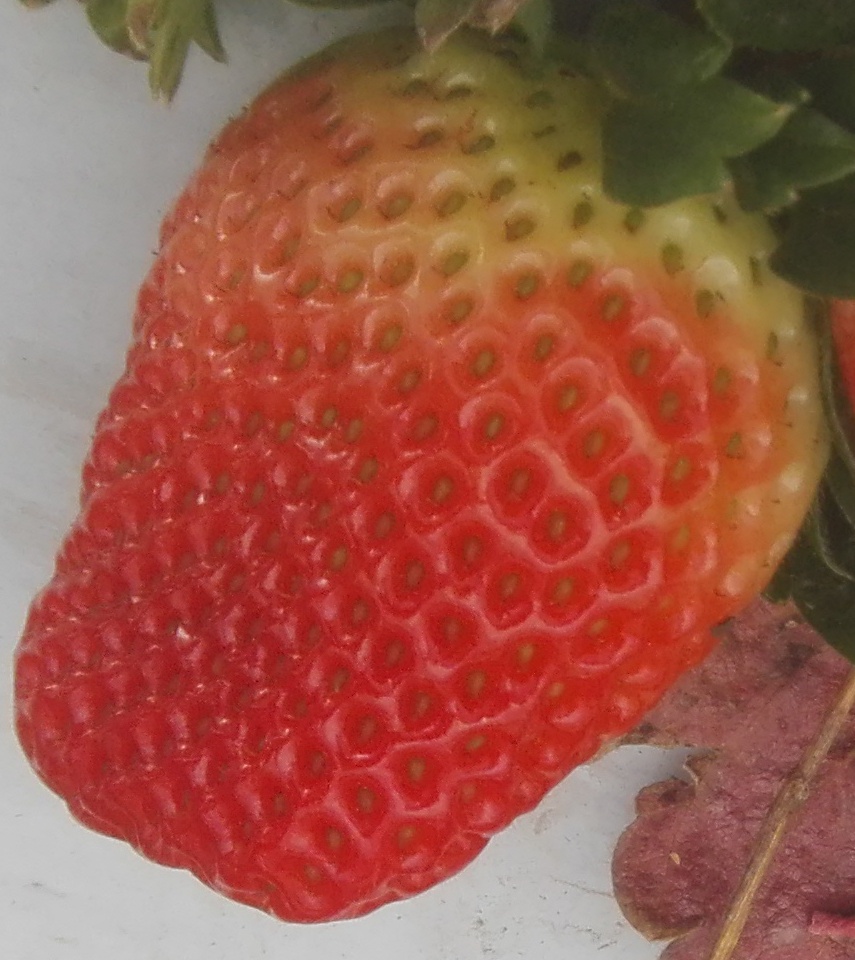
Label: Strawberry